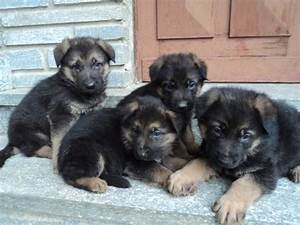
Label: cane